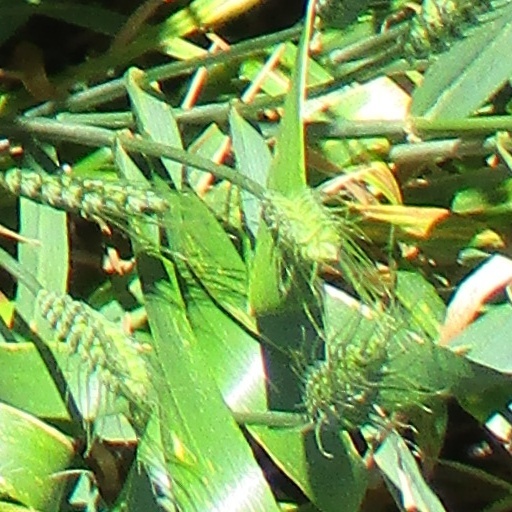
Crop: wheat